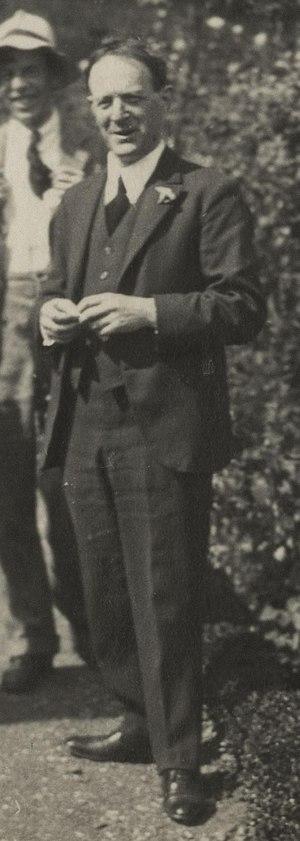
Walter John de la Mare, né le 25 avril 1873 et mort le 22 juin 1956, est un écrivain britannique, auteur de romans et de nouvelles, aussi connu pour ses livres pour enfants et son poème The Listeners.